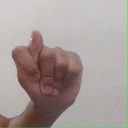
अक्षर: ट